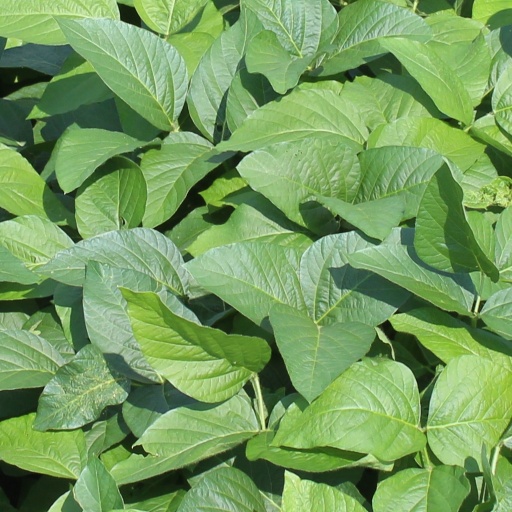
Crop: soybean